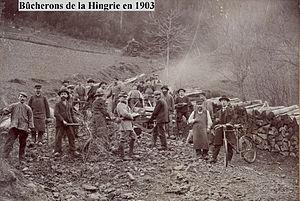
La Hingrie est un hameau faisant partie de Rombach-le-Franc, située dans le département du Haut-Rhin et la région Alsace.